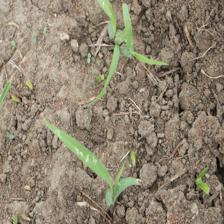
Label: Sorghum